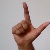
The image shows a hand gesture representing the letter 'L' in Indian Sign Language.